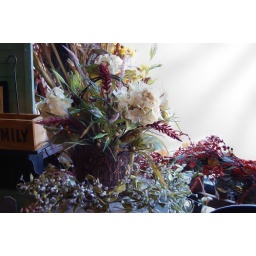
flowers in window